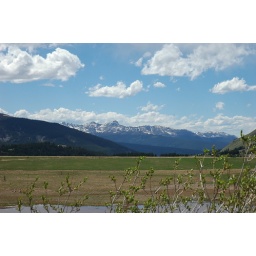
The mountain range in the back ground is the ones I passed on Highway 24 on my way to Leadville.